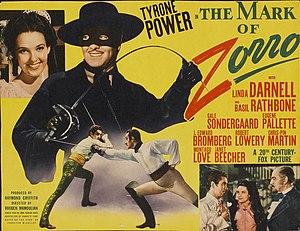
Le Signe de Zorro est un film américain réalisé par Rouben Mamoulian, sorti en 1940.